St. John's Cathedral ('s-Hertogenbosch)

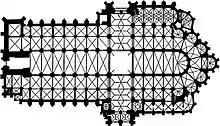
Ground plan with vaults

The Illustrious Brotherhood of Our Blessed Lady maintained a chapel for Mary before the church got its current form. In 1374 this had a tower with an attic. Shortly after the construction of the third aisle on the southern side of the choir in 1405-1406, a similar third aisle was planned on the northern side. The Brotherhood deemed this northern third aisle to be too small, but had to accept it. This brotherhood chapel was completed in 1426.